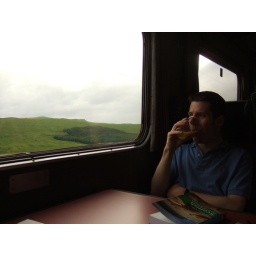
John watching the Scottish highlands pass by from the lounge car of the Fort William bound sleeper train.